Divinity

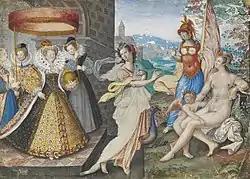
"Elizabeth I and the Three Goddesses" (Juno, Minerva, and Venus), by Isaac Oliver,

Divinity (from Latin ) refers to the quality, presence, or nature of that which is divine—a term that, before the rise of monotheism, evoked a broad and dynamic field of sacred power. In the ancient world, divinity was not limited to a single deity or abstract ideal but was recognized in multiple forms: as a radiant attribute possessed by gods, as a vital force cushioning nature, and even as a quality glimpsed in extraordinary humans, laws, or acts. The Latin and its Greek counterparts conveyed something both immanent and awe-inspiring: a presence that could be felt in thunder, justice, ecstasy, fate, or beauty.